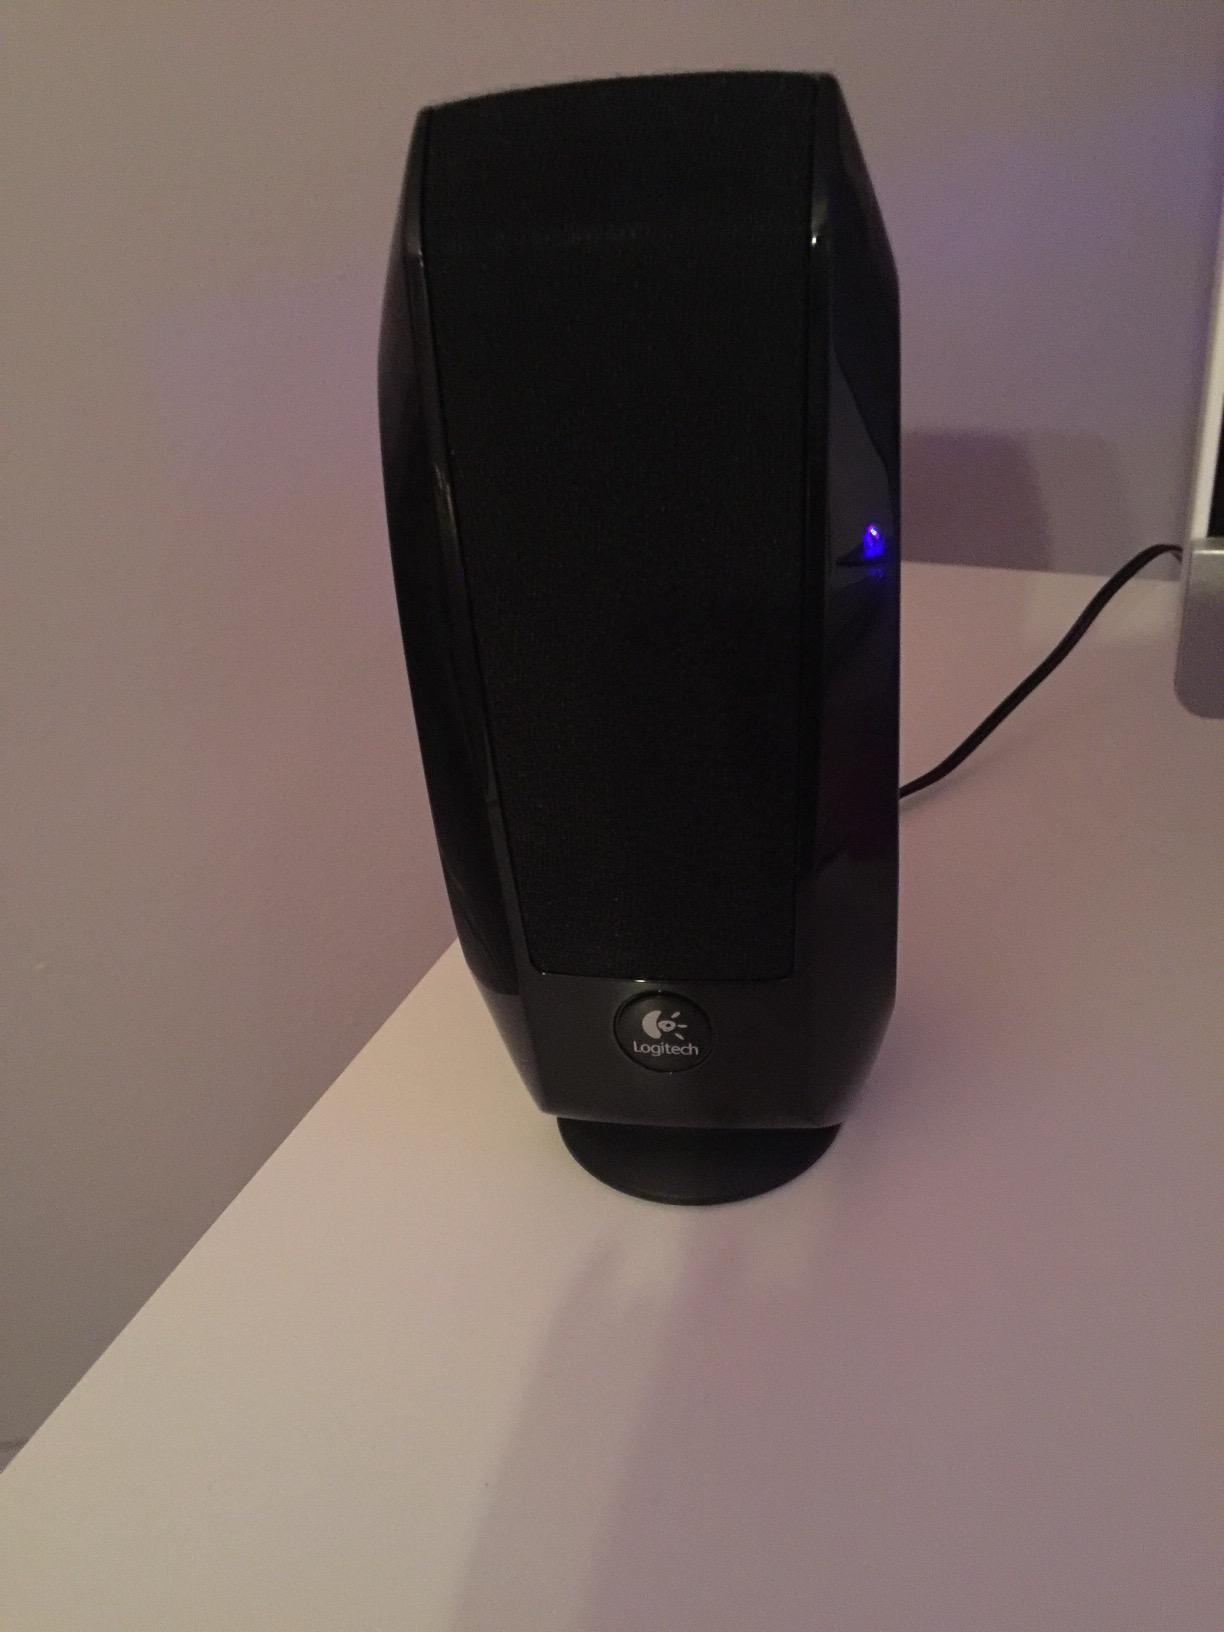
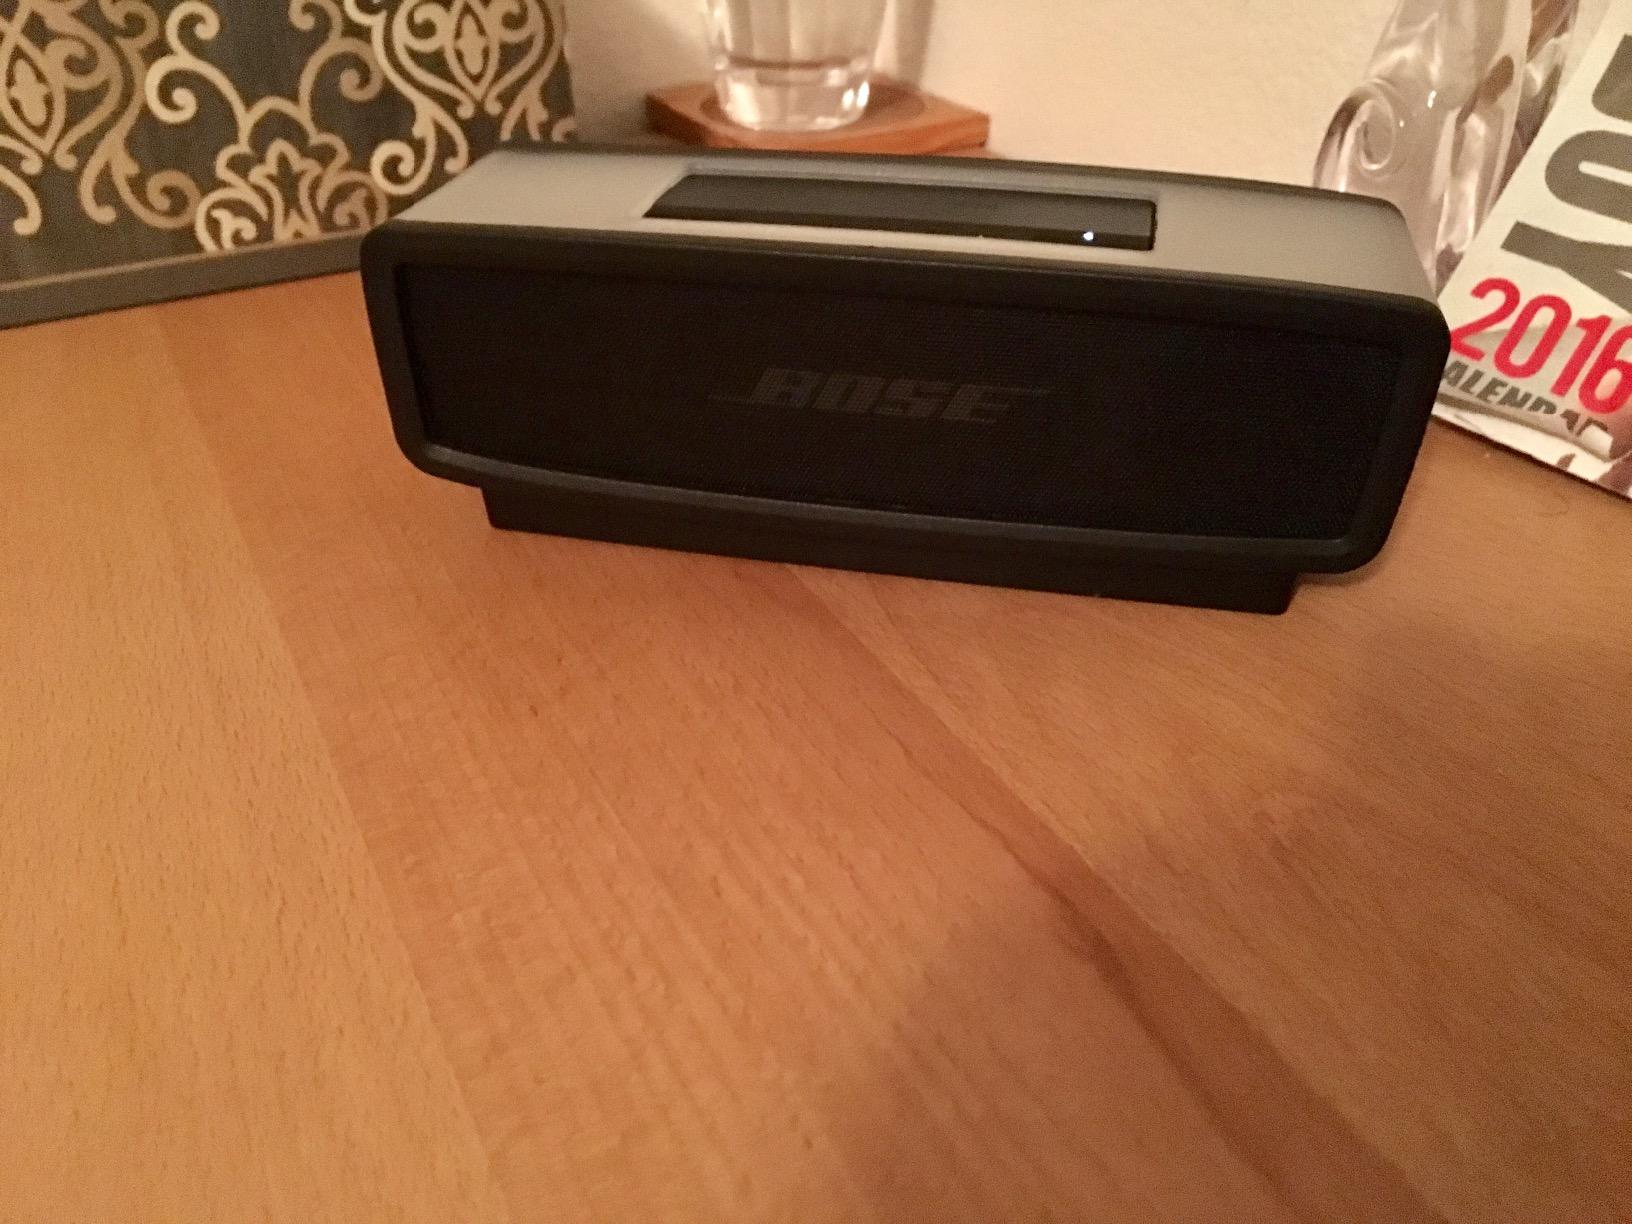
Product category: speaker
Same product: no